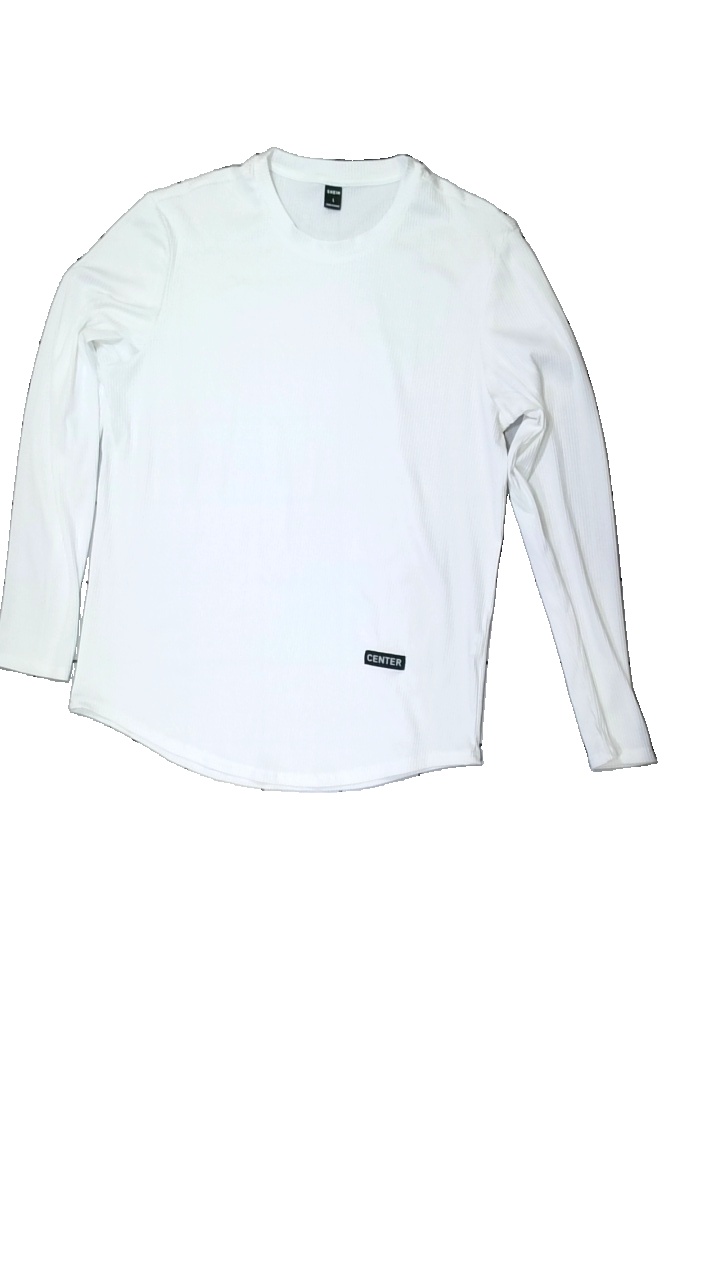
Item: Top (Men)
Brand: Shein
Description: white ribbed top
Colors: White
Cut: Regular, C-collar
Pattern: Other
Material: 100% Polyester
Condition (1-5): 3
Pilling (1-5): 5
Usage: Reuse
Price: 50-100